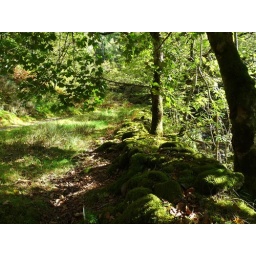
Ancient wall in the forest